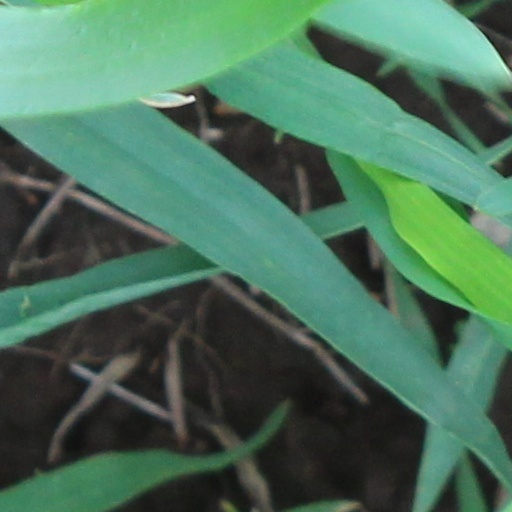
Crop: wheat